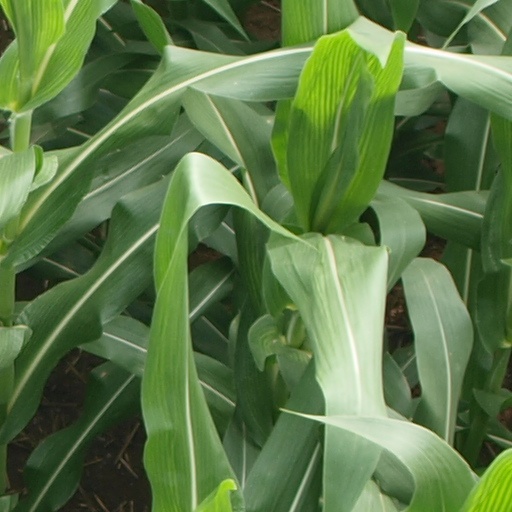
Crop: maize; corn